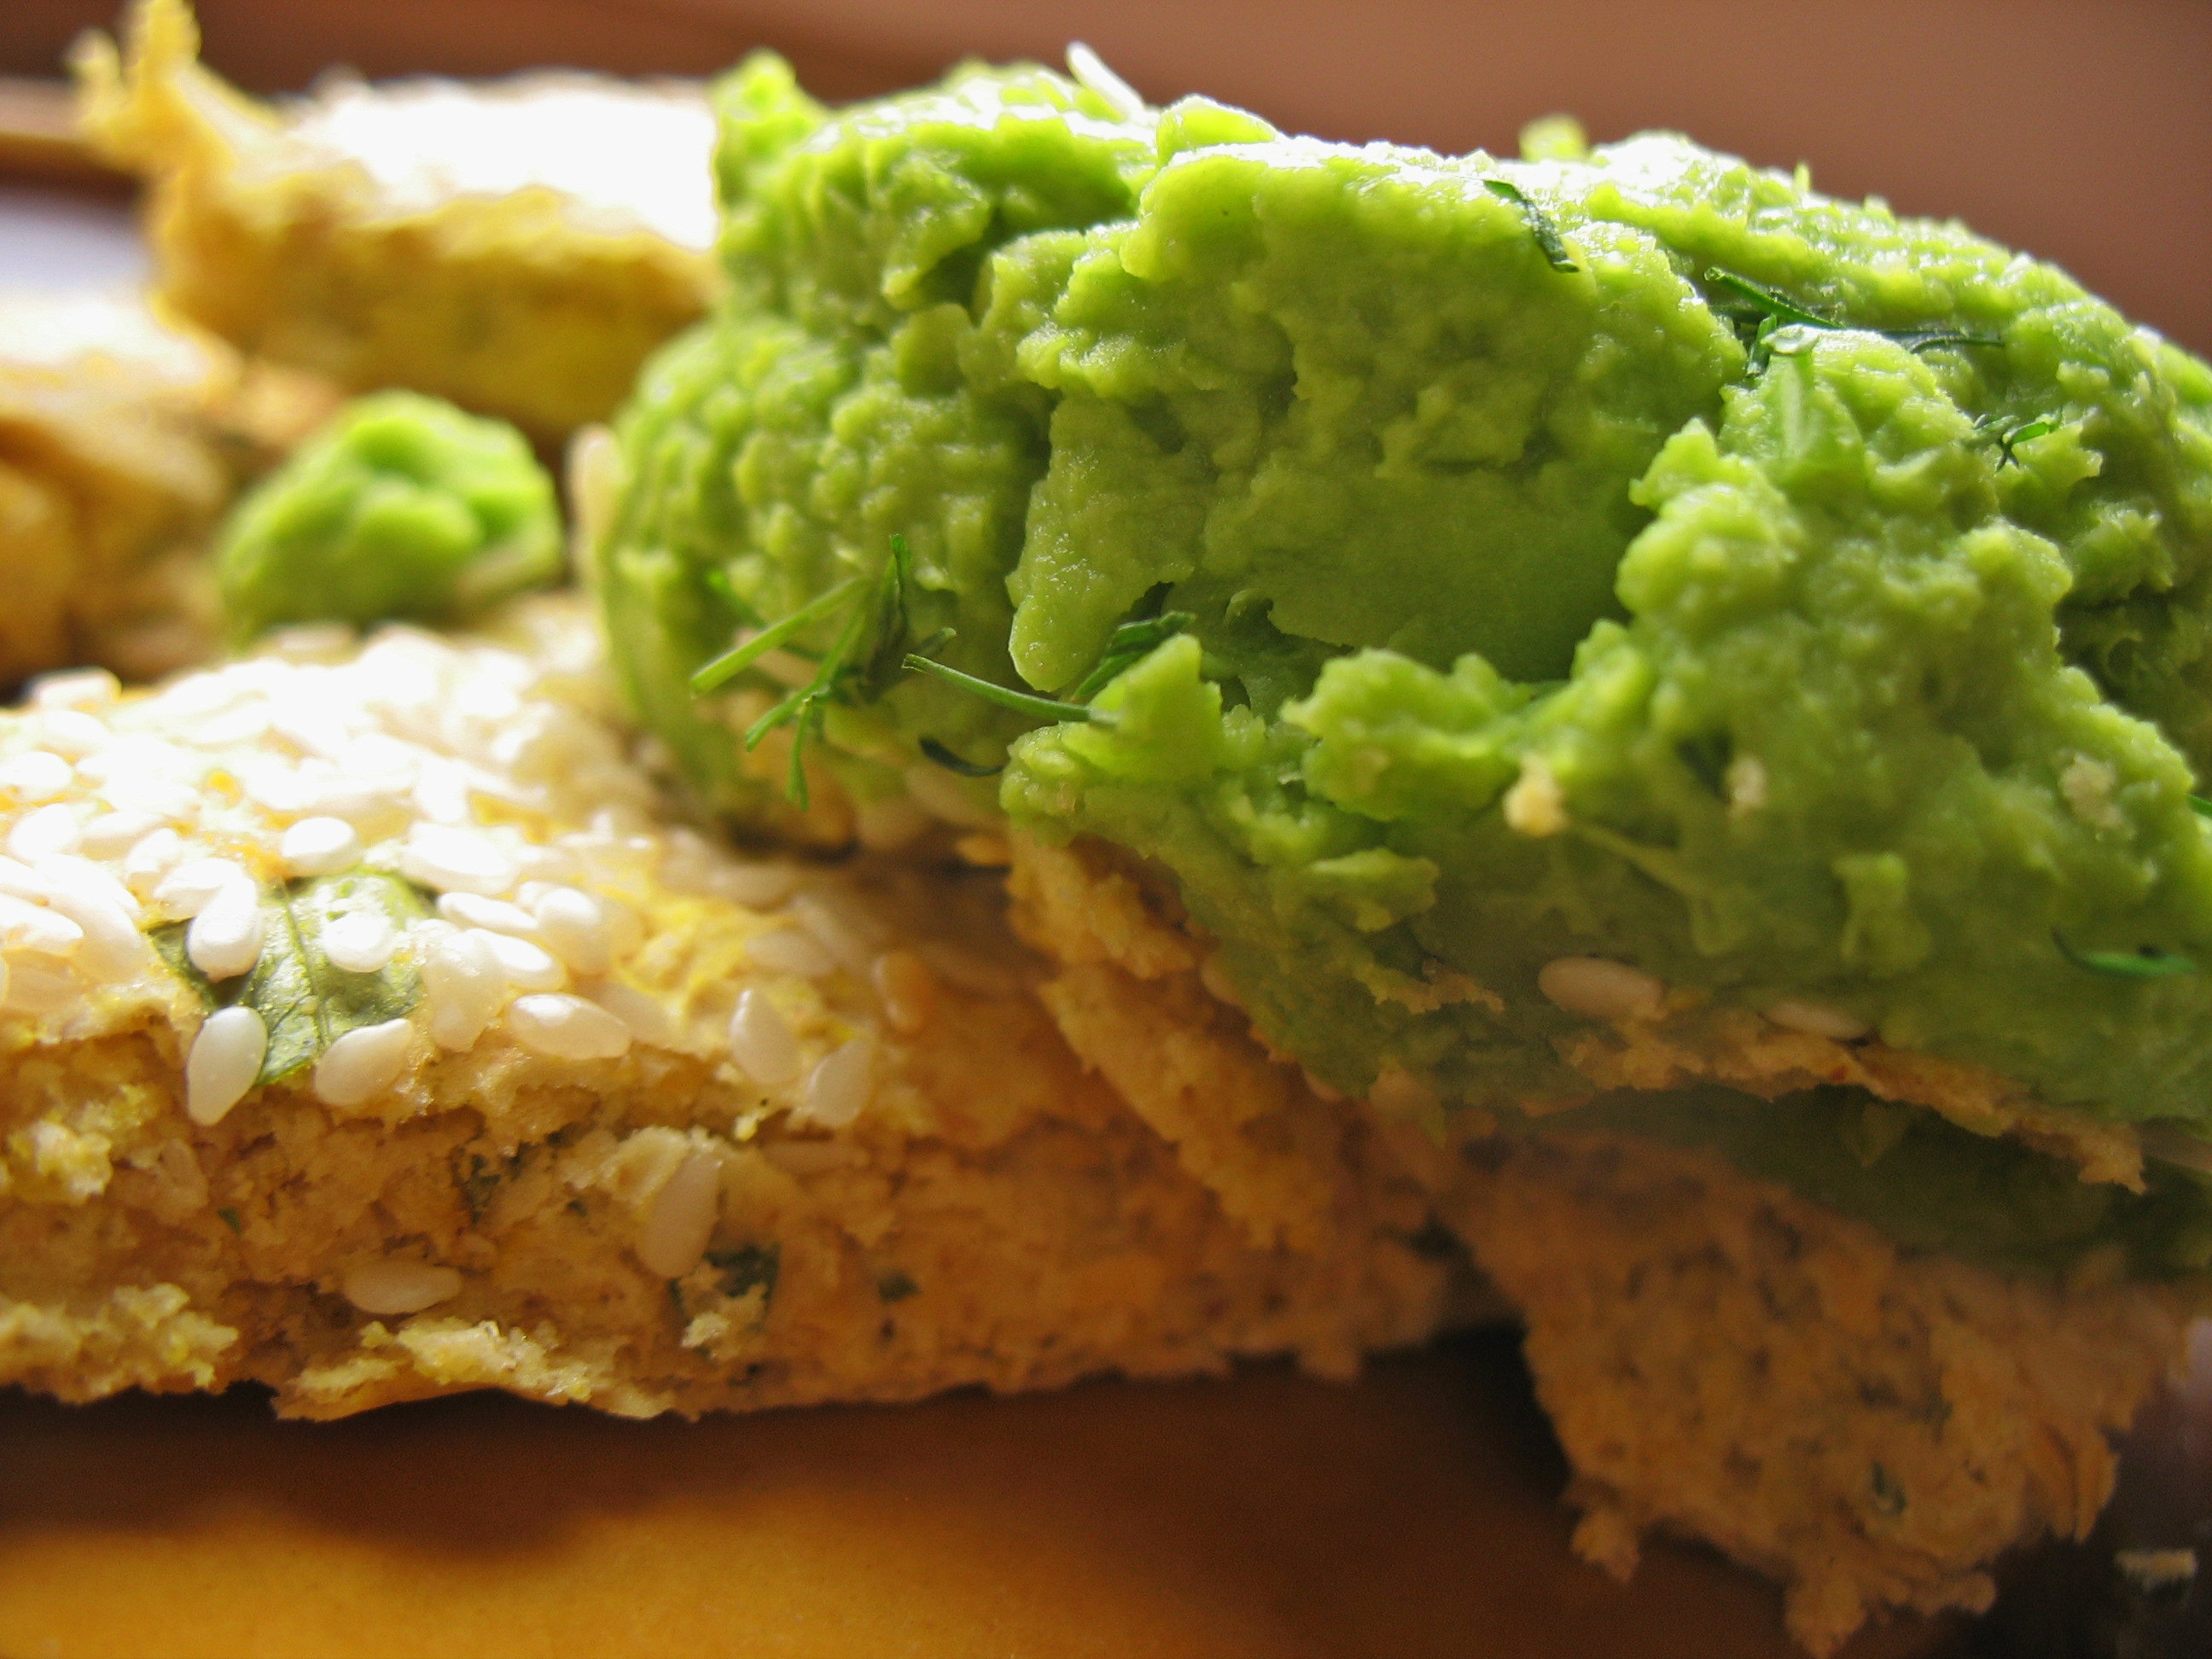
dip, dish, meal, food, produce, vegetable, breakfast, cuisine, eating, vegetarian food, healthy food, peas, paste, guacamole, fried food